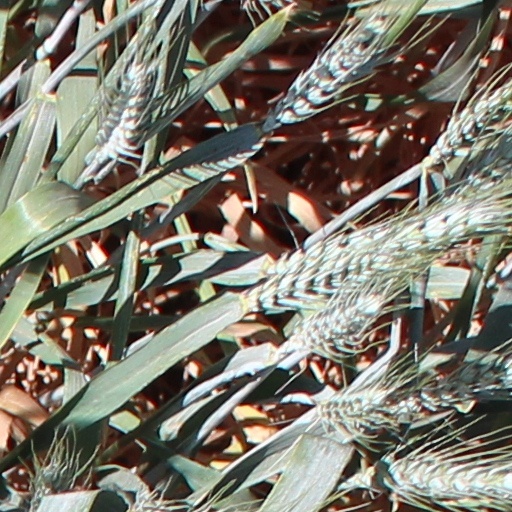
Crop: wheat